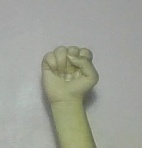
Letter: saad